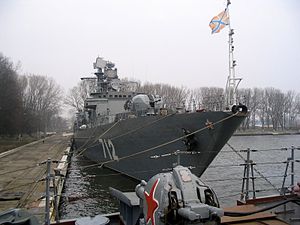
Baltijsk / Historie
Fregatten Neustrasjimyj ved flådestationen i Baltijsk
Baltijsk er en by i Kaliningrad oblast i Rusland. Det er den vestligst beliggende by i Rusland og ligger ved Baltijskstrædet på Wislanæsset, cirka 40 km vest for Kaliningrad. Baltijsk har 33.317 indbyggere.